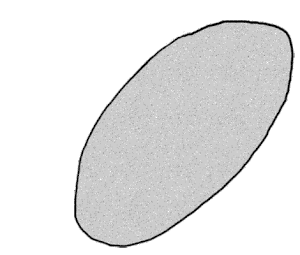
Éclat Levallois débité selon la méthode Levallois préférentielle.
La méthode Levallois est une méthode de débitage de la pierre employée au cours de la Préhistoire, surtout au Paléolithique moyen où il est plus communément associé au Moustérien. Cette méthode implique la préparation d'une surface d'un nucléus pour le débitage d'un ou de plusieurs éclats prédéterminés.
Un cône hertzien est un cône de fracturation produit par la propagation d'une onde dans un solide à partir d'un point d'impact et au-delà d'un seuil d'intensité critique. La fracture qui en résulte peut mener au détachement complet d'une partie du solide d'origine. Ce phénomène doit son nom au physicien allemand Heinrich Rudolf Hertz, qui décrivit ce type de propagation dans plusieurs types de milieux.
L’histoire du Sénégal – avant l'accession du pays à son indépendance en 1960 – s'inscrit d'abord dans celle d'entités plus larges telles que, successivement, le Sahara, le Soudan, la Sénégambie ou l'Afrique-Occidentale française, avant d'être associée à l'époque contemporaine à celle des États voisins du Sahel africain.